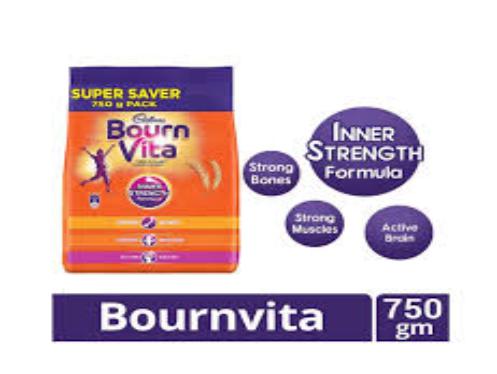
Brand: Bournvita
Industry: Food